The Cave of the Silken Web (1967 film)

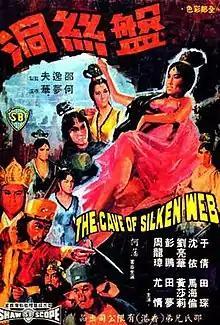
Poster for 1967 film

The Cave of the Silken Web is a 1967 film directed by Ho Meng Hua and produced by Shaw Brothers Studio in Hong Kong. The film is based on an episode from the 16th-century classic Chinese novel "Journey to the West".